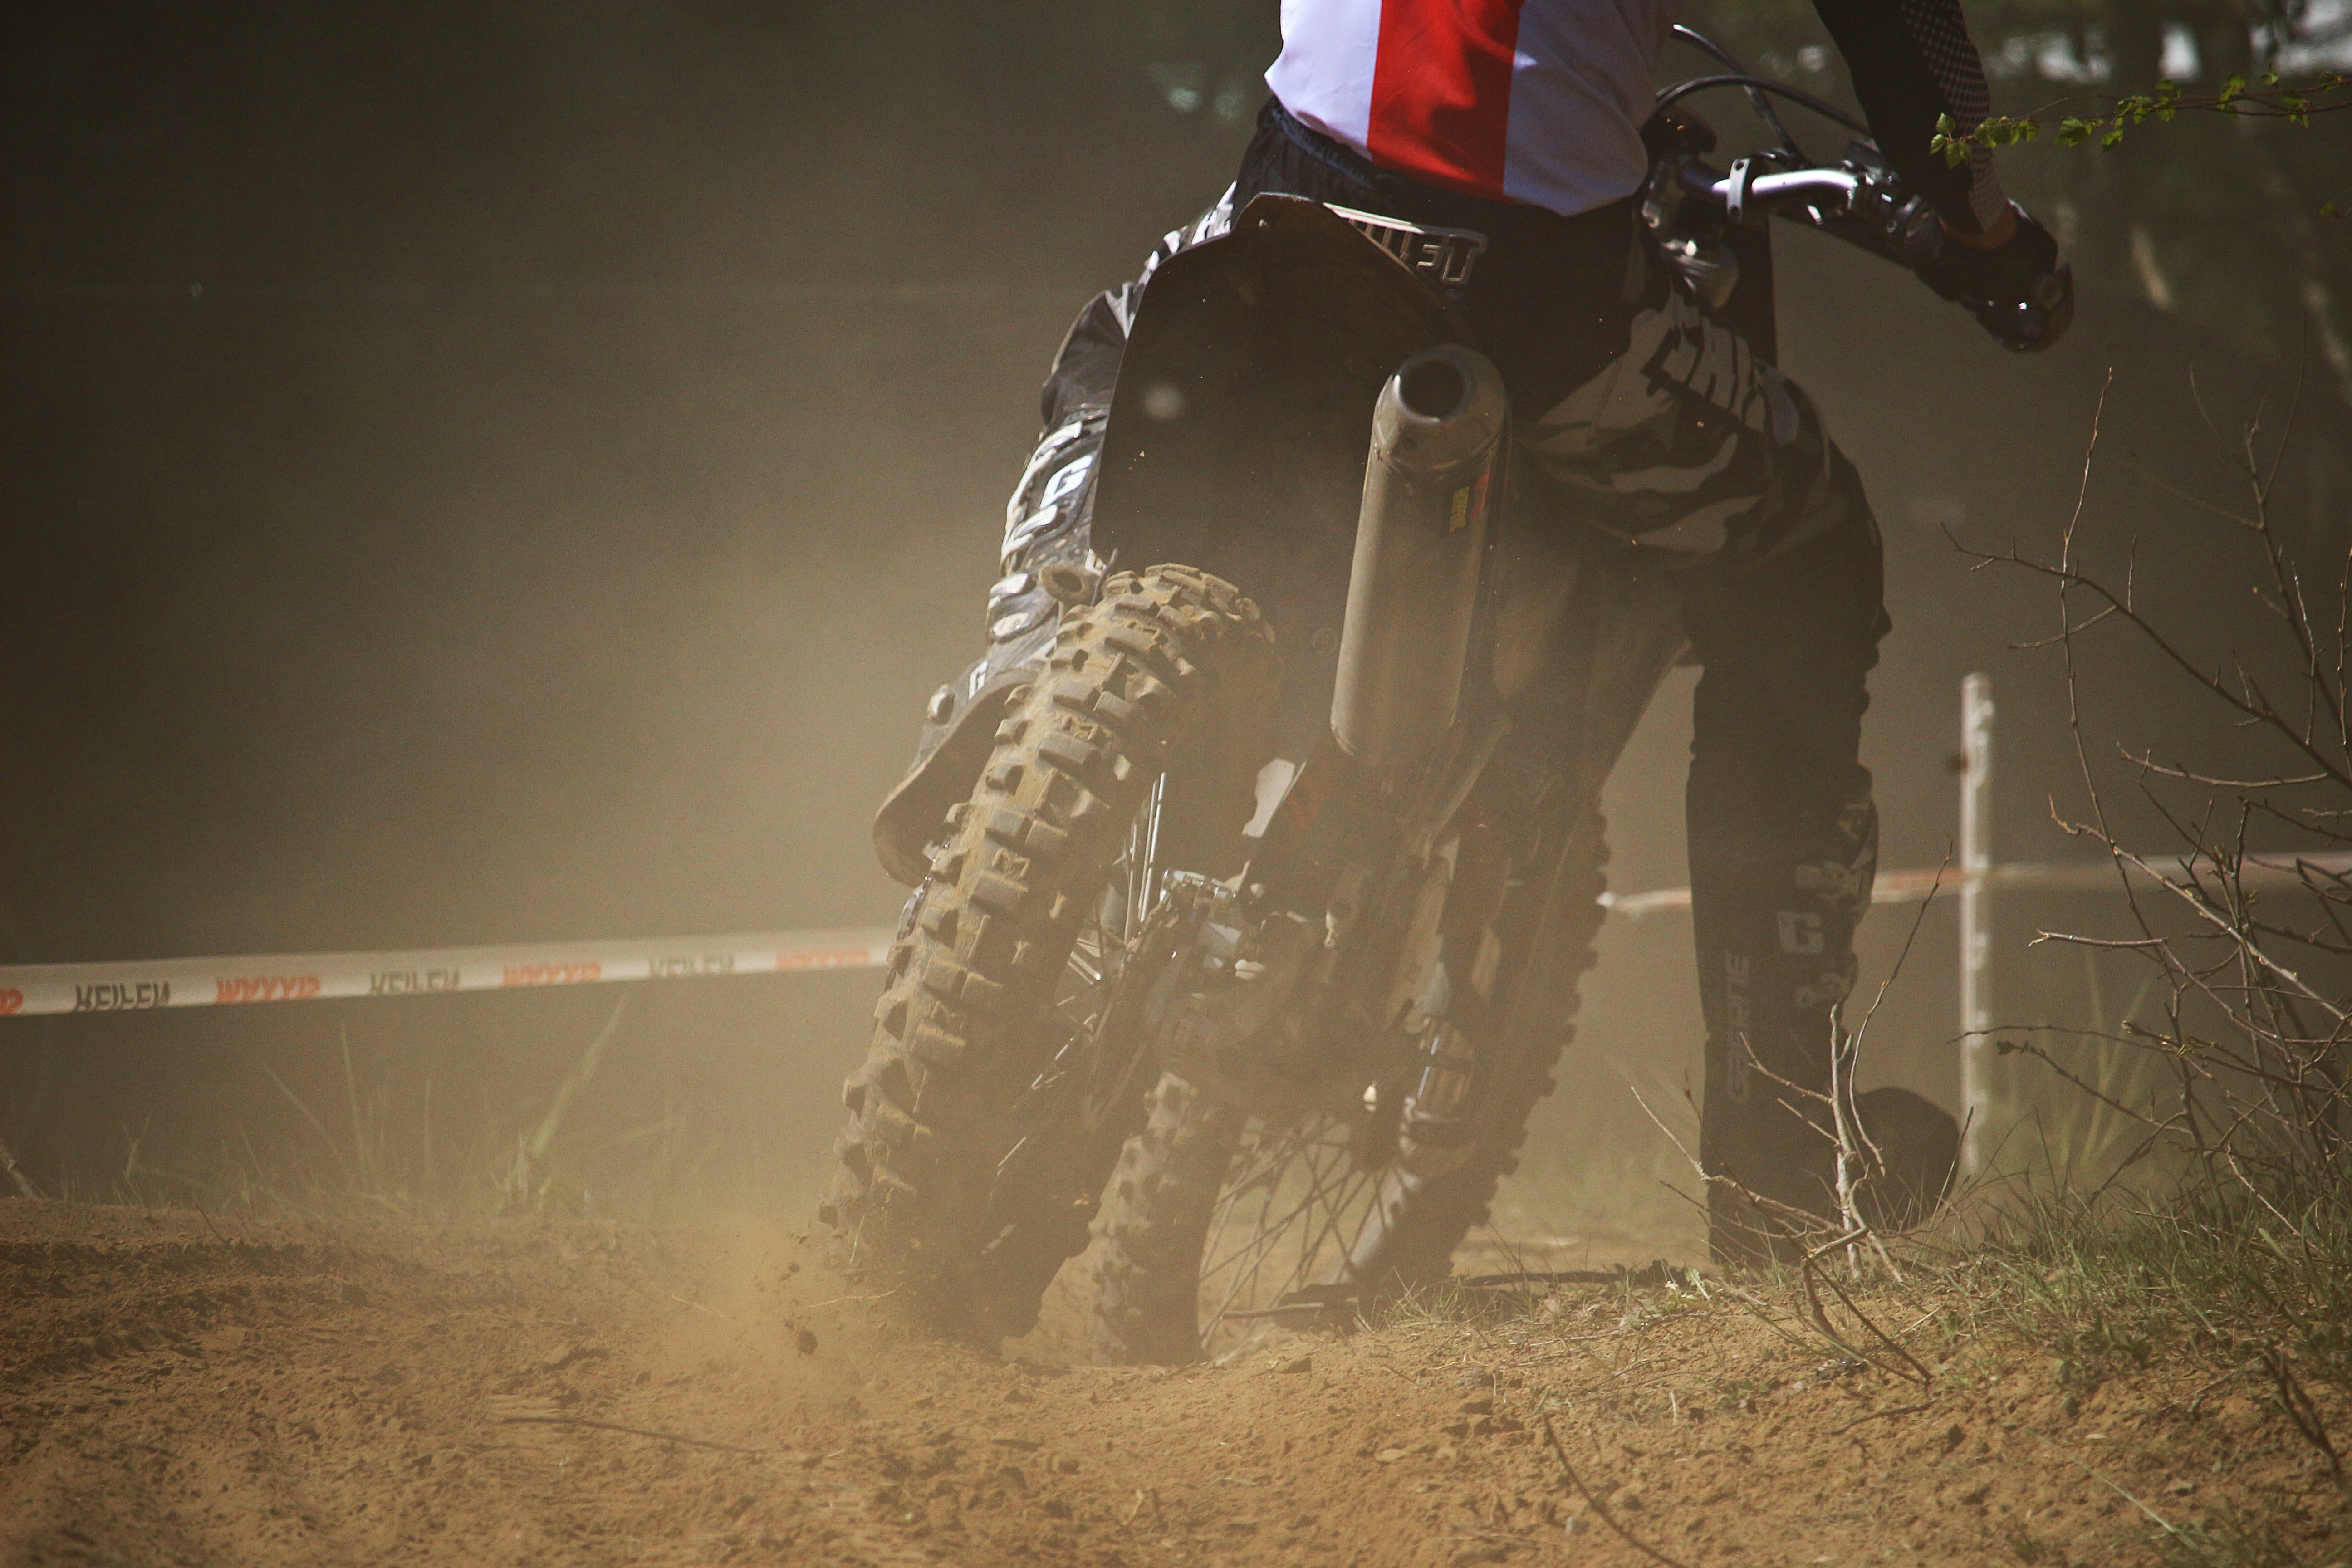
sand, motorcycle, motocross, cross, race, motorsport, screenshot, enduro, motocross ride, motorcycle sport